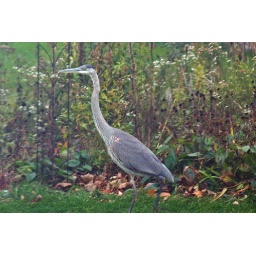
The Heron came to see what kind of fish we have in our water garden